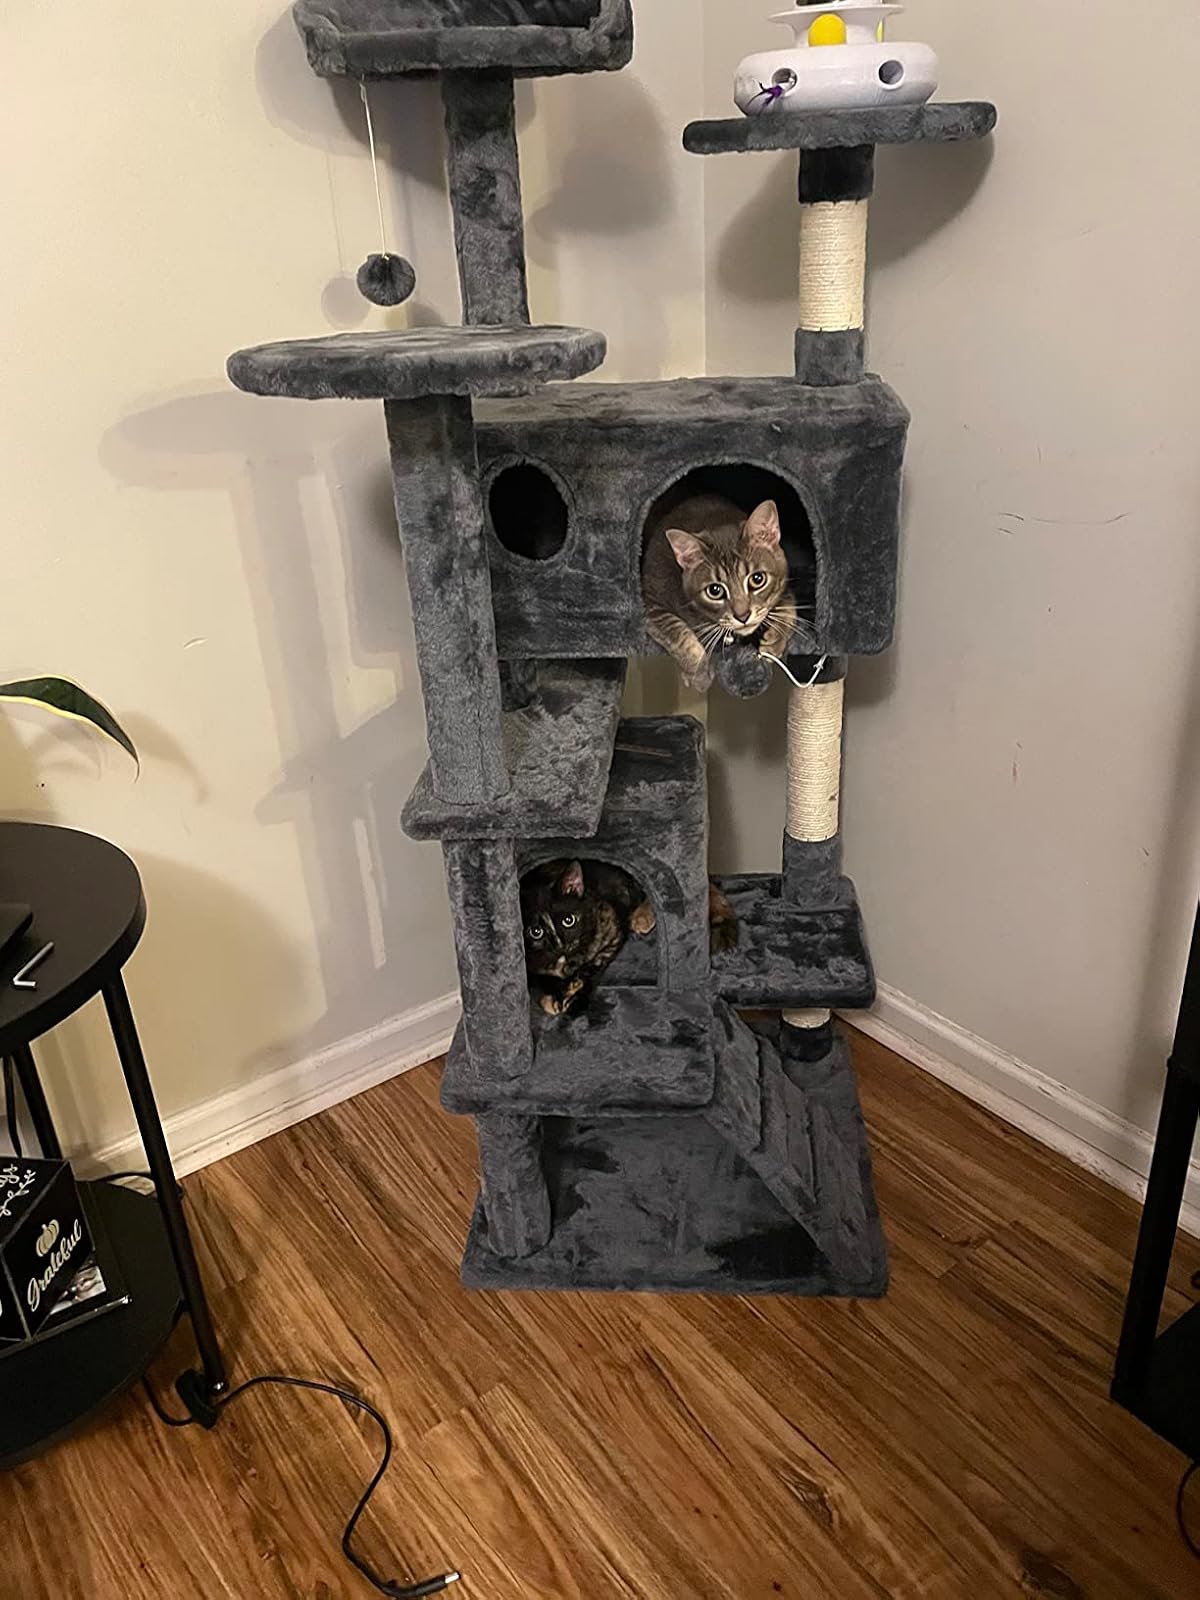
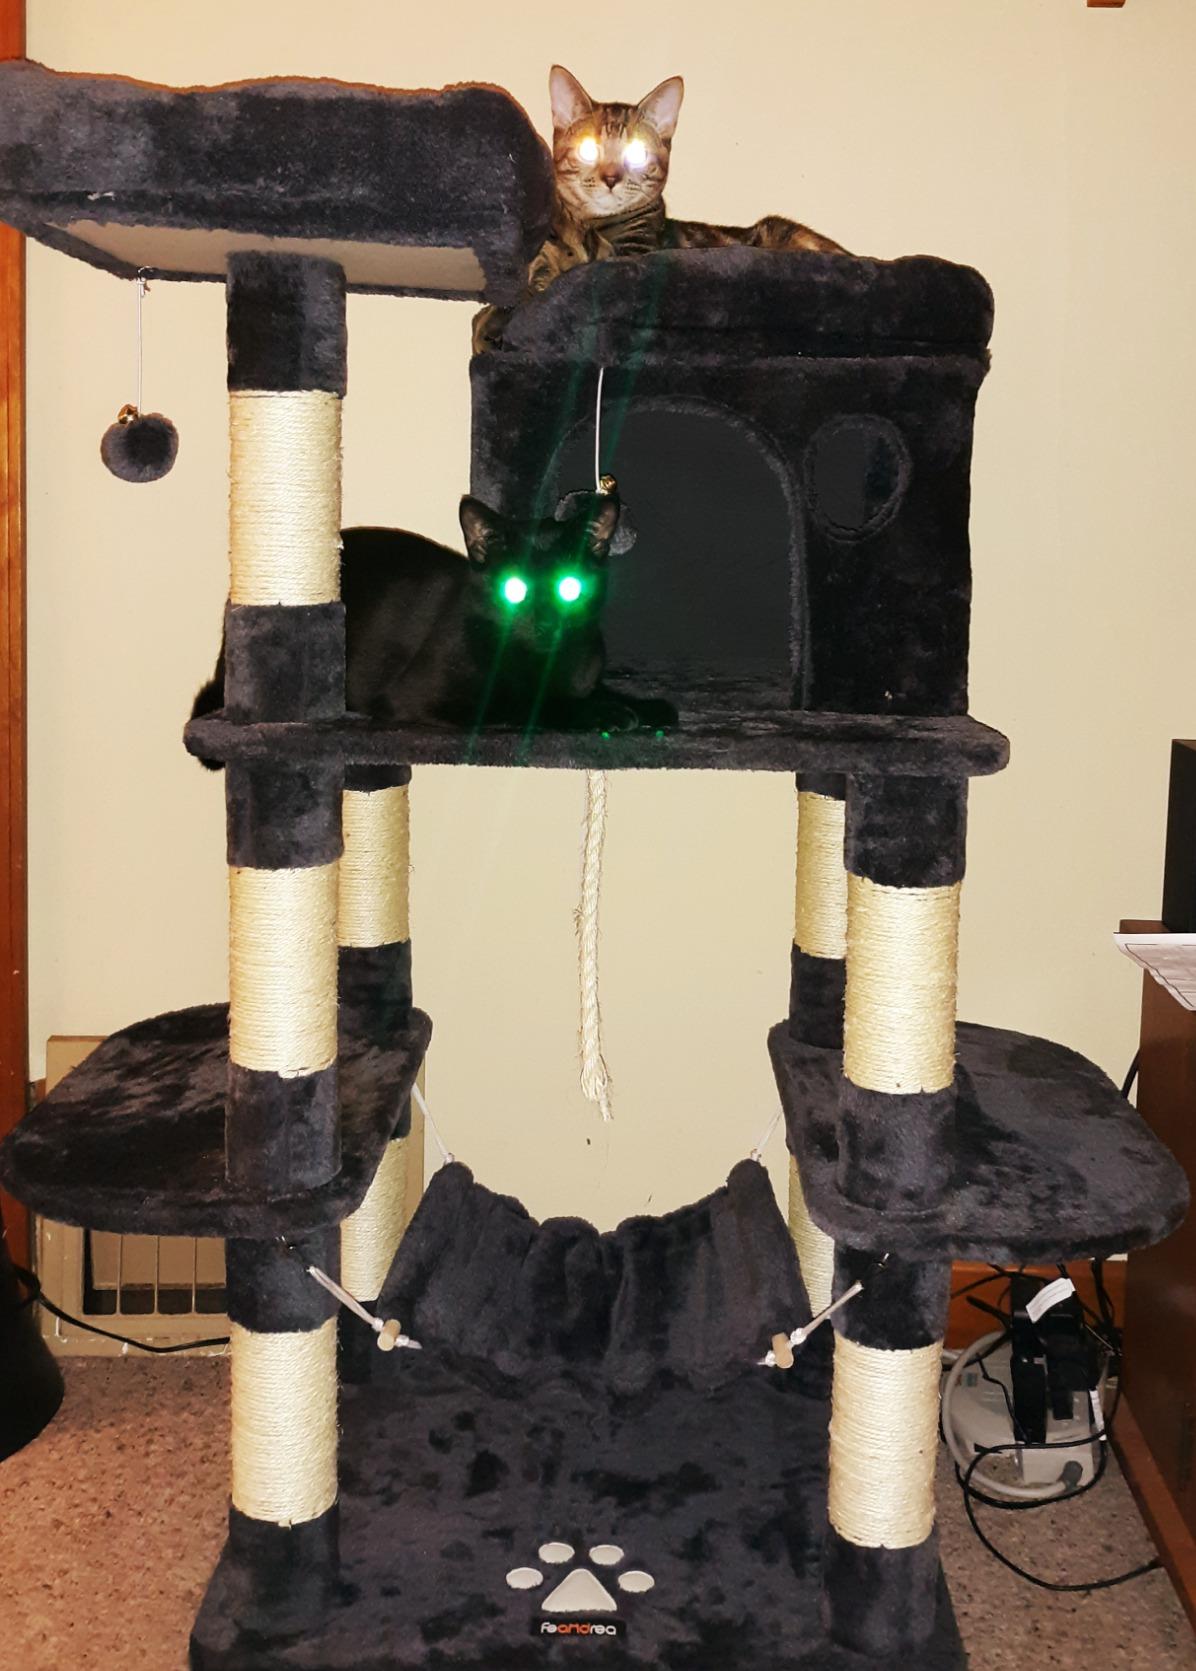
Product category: items_cat tree
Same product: no